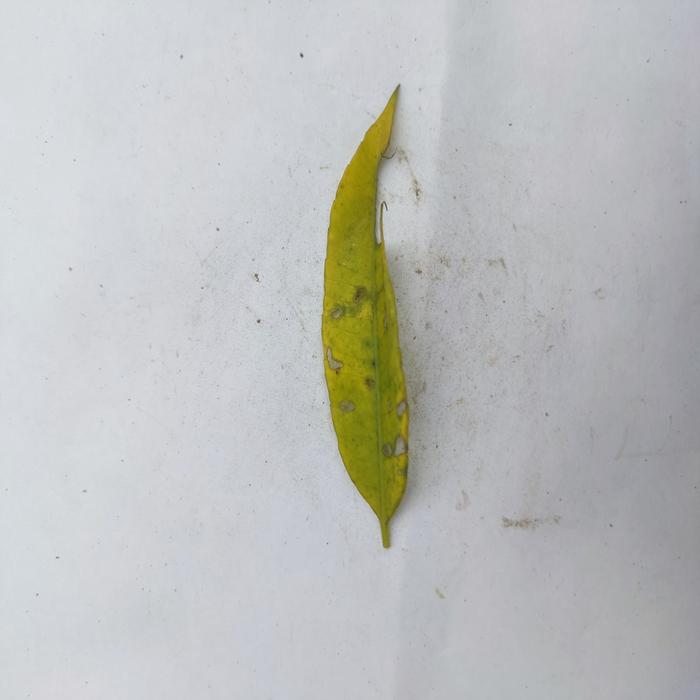
Crop: Hog Plum
Leaf condition: Anthracnose